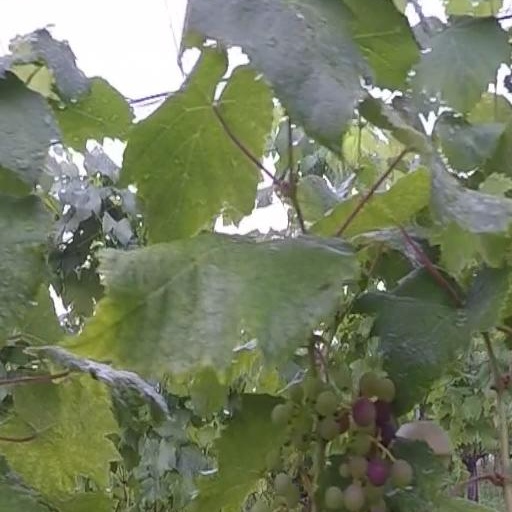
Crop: grape